Tornadoes of 2016

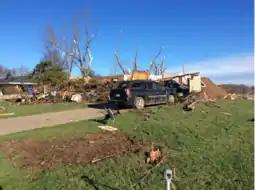
High-end EF2 damage to a house on the outskirts of East Moline, Illinois.

During the morning of March 15, the Storm Prediction Center introduced an enhanced risk of severe thunderstorms for west central Illinois, southeastern Iowa, and northeastern Missouri, with a 10% chance of tornadoes for the same areas. The enhanced risk area was expanded westward in subsequent outlooks. That night, a small tornado outbreak occurred in eastern Iowa and western Illinois. A high-end EF2 tornado tracked near Rapids City, Illinois, injuring 10 people and destroying homes in a semi-rural subdivision near East Moline, while an EF0 touched down near McCausland, Iowa, causing minor tree damage. Another EF2 tornado caused considerable damage near Trivoli, Illinois in Peoria County, and an EF0 tornado caused damage in the city of Peoria and Peoria Heights. An EF1 tornado near Curran, Illinois caused damage to homes west of Springfield, and another EF0 tornado touched down north of Deer Grove, Illinois. A large tornado touched down in Good Hope, Illinois, initially causing EF0 roof damage in town before reaching EF2 strength further to the northeast, heavily damaging multiple farmsteads. Two other EF1 tornadoes touched down in Clinton County, Iowa, one of which struck a mobile home park near Low Moor, injuring three people. A total of nine tornadoes were confirmed from this event.